Chinnamuttom

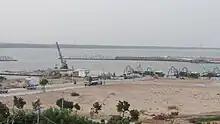
Expansion of Harbour, 2013

The harbour was badly damaged in the 2004 tsunami. After conducting various studies, the state government decided to carry out an expansion work. The existing eastern breakwaters area were lengthened and a new breakwater area formed on the western side. Once expanded, the harbour could house 150 more mechanized boats, benefiting around 1,500 fishermen.